David B. Henderson

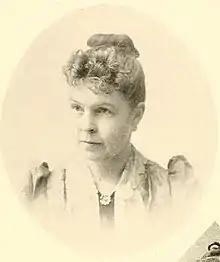
Augusta Fox

Henderson was born in Old Deer, Scotland on March 14, 1840. He immigrated to the United States with his parents, who settled in Winnebago County, Illinois in 1846. The family moved to a farm near Clermont, in Fayette County, Iowa in 1849. He attended the common schools, and the Upper Iowa University at Fayette, Iowa.